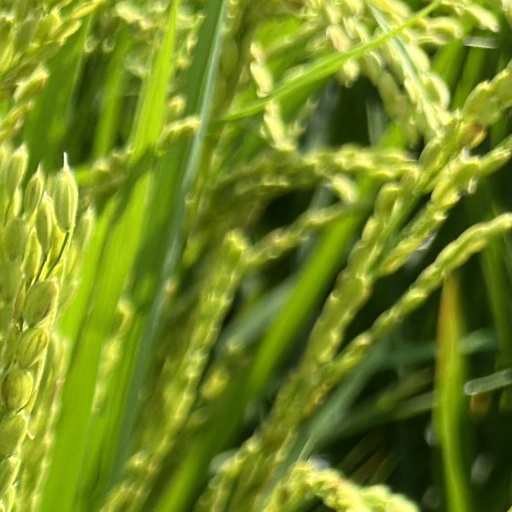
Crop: rice